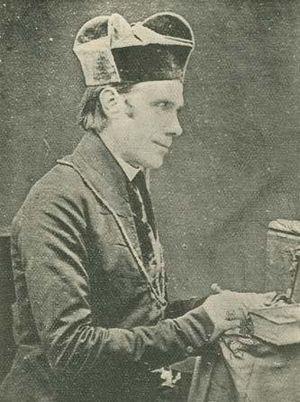
William Walsh, né le 7 novembre 1804 à Waterford et mort le 11 août 1858 à Halifax, est un écrivain et prélat catholique irlandais.
L'archidiocèse métropolitain de Halifax, dans la province canadienne de la Nouvelle-Écosse, a été érigé canoniquement le 4 mai 1852 par le pape Pie IX. Son évêque est Mᵍʳ Anthony Mancini, qui siège à la cathédrale Sainte-Marie de Halifax. En 2009, l'archidiocèse de Halifax fusionna avec le diocèse de Yarmouth pour former l'archidiocèse de Halifax-Yarmouth.